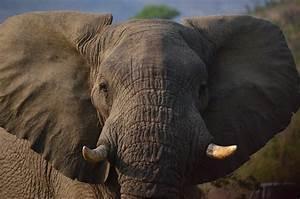
elephant